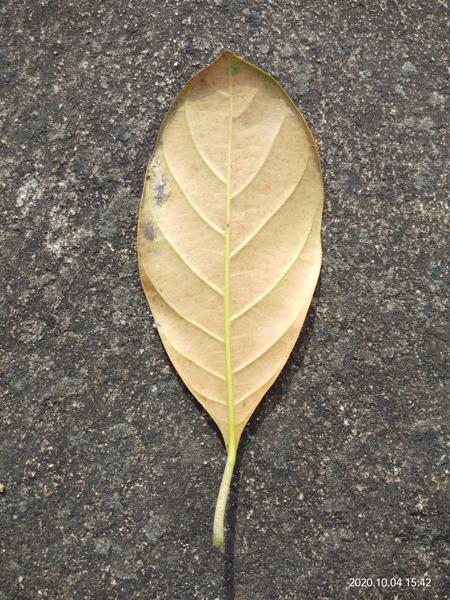
Plant: Jackfruit